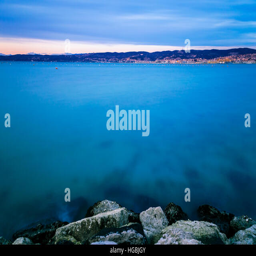
winter evening from the shore of a city